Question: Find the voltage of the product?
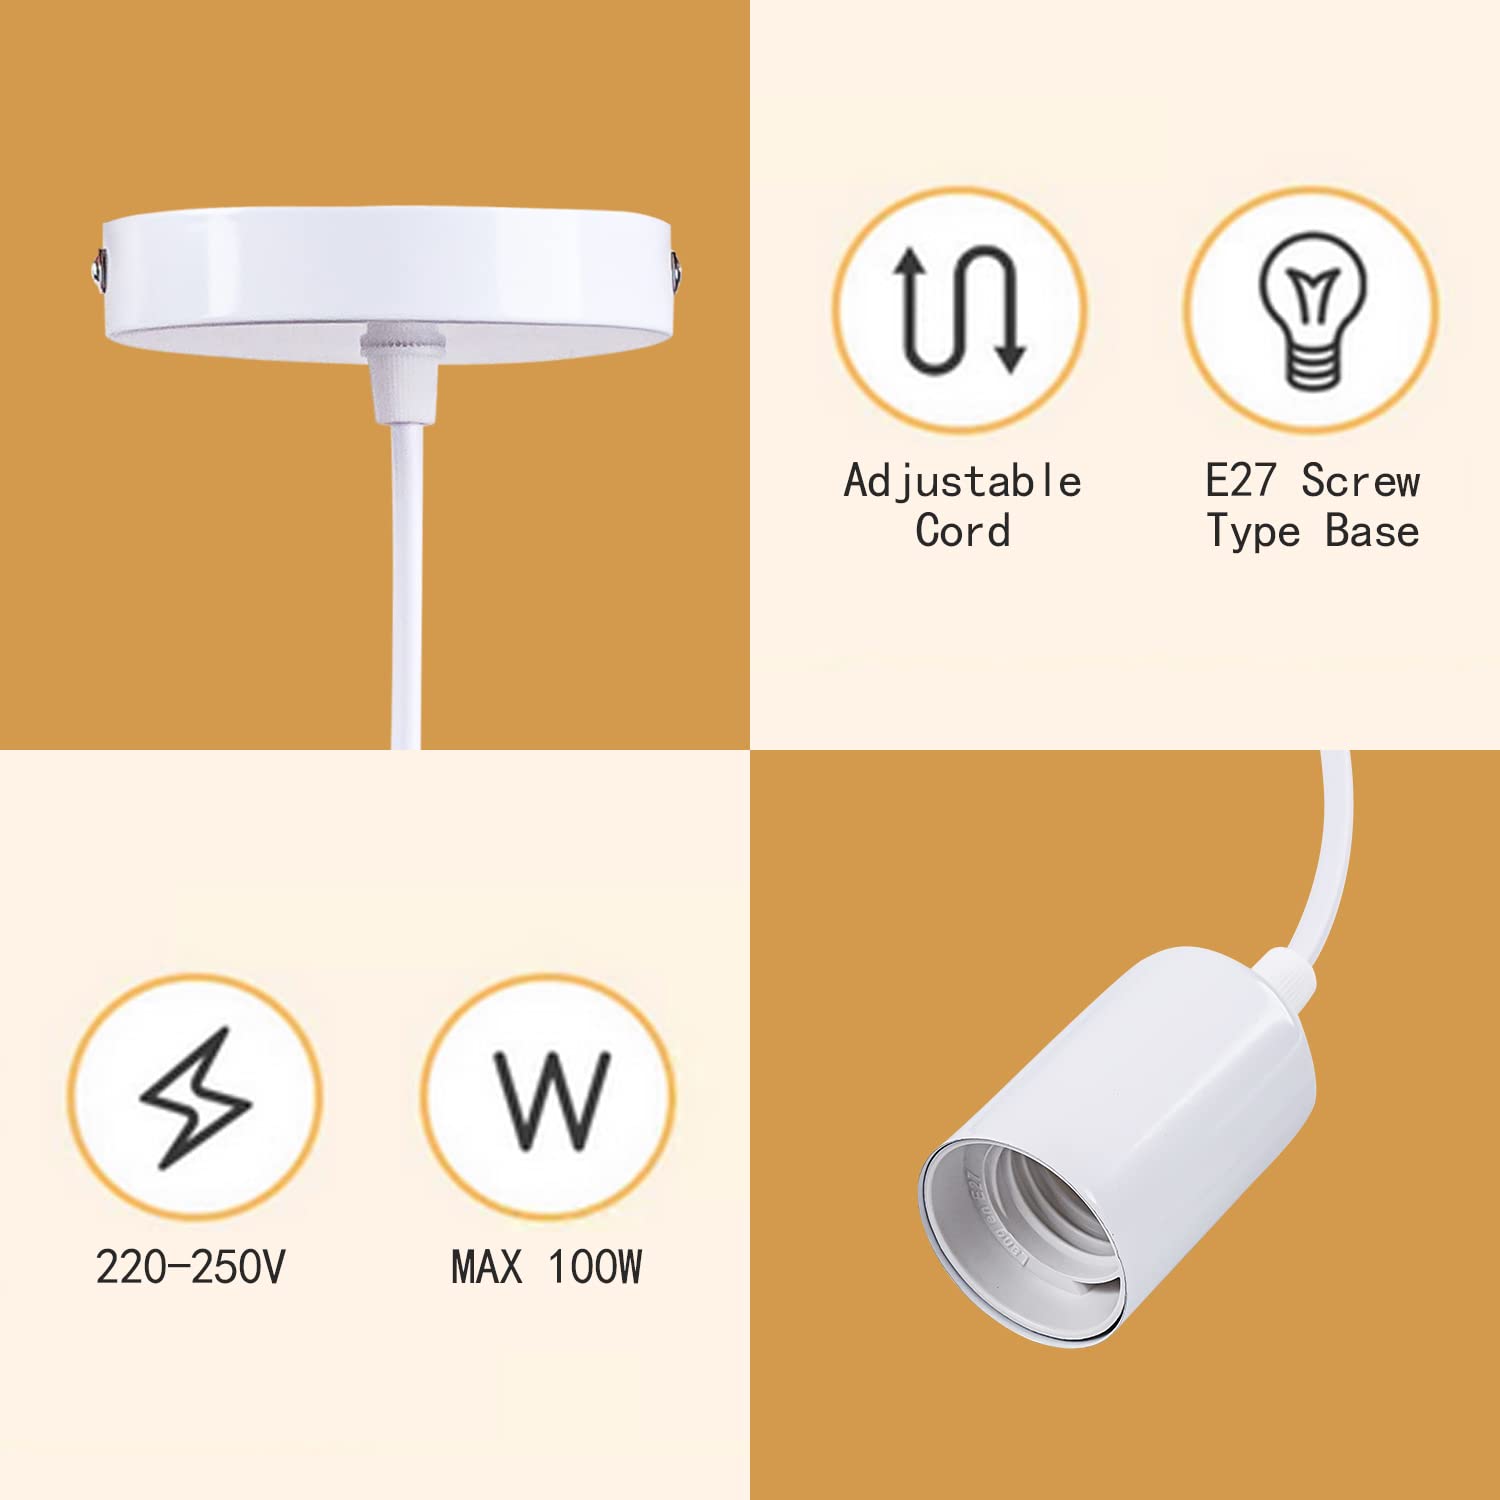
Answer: [220.0, 250.0] volt